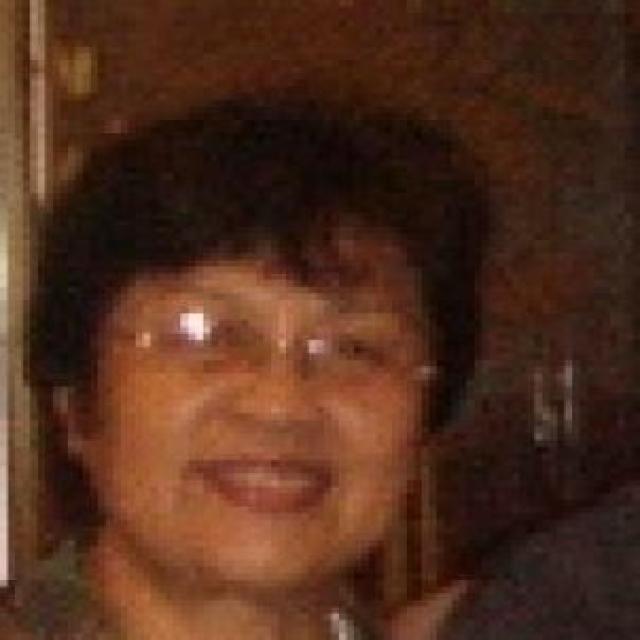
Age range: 45-64